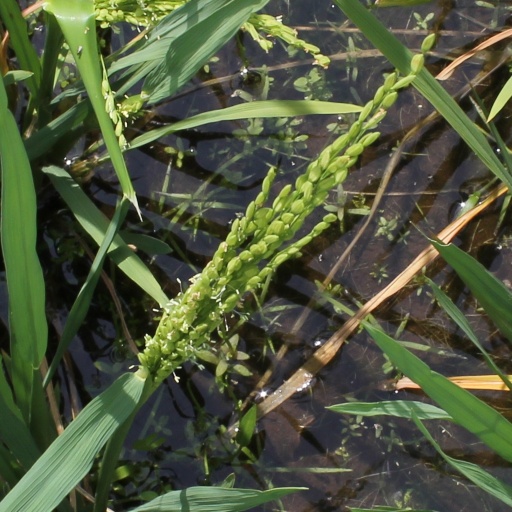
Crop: rice